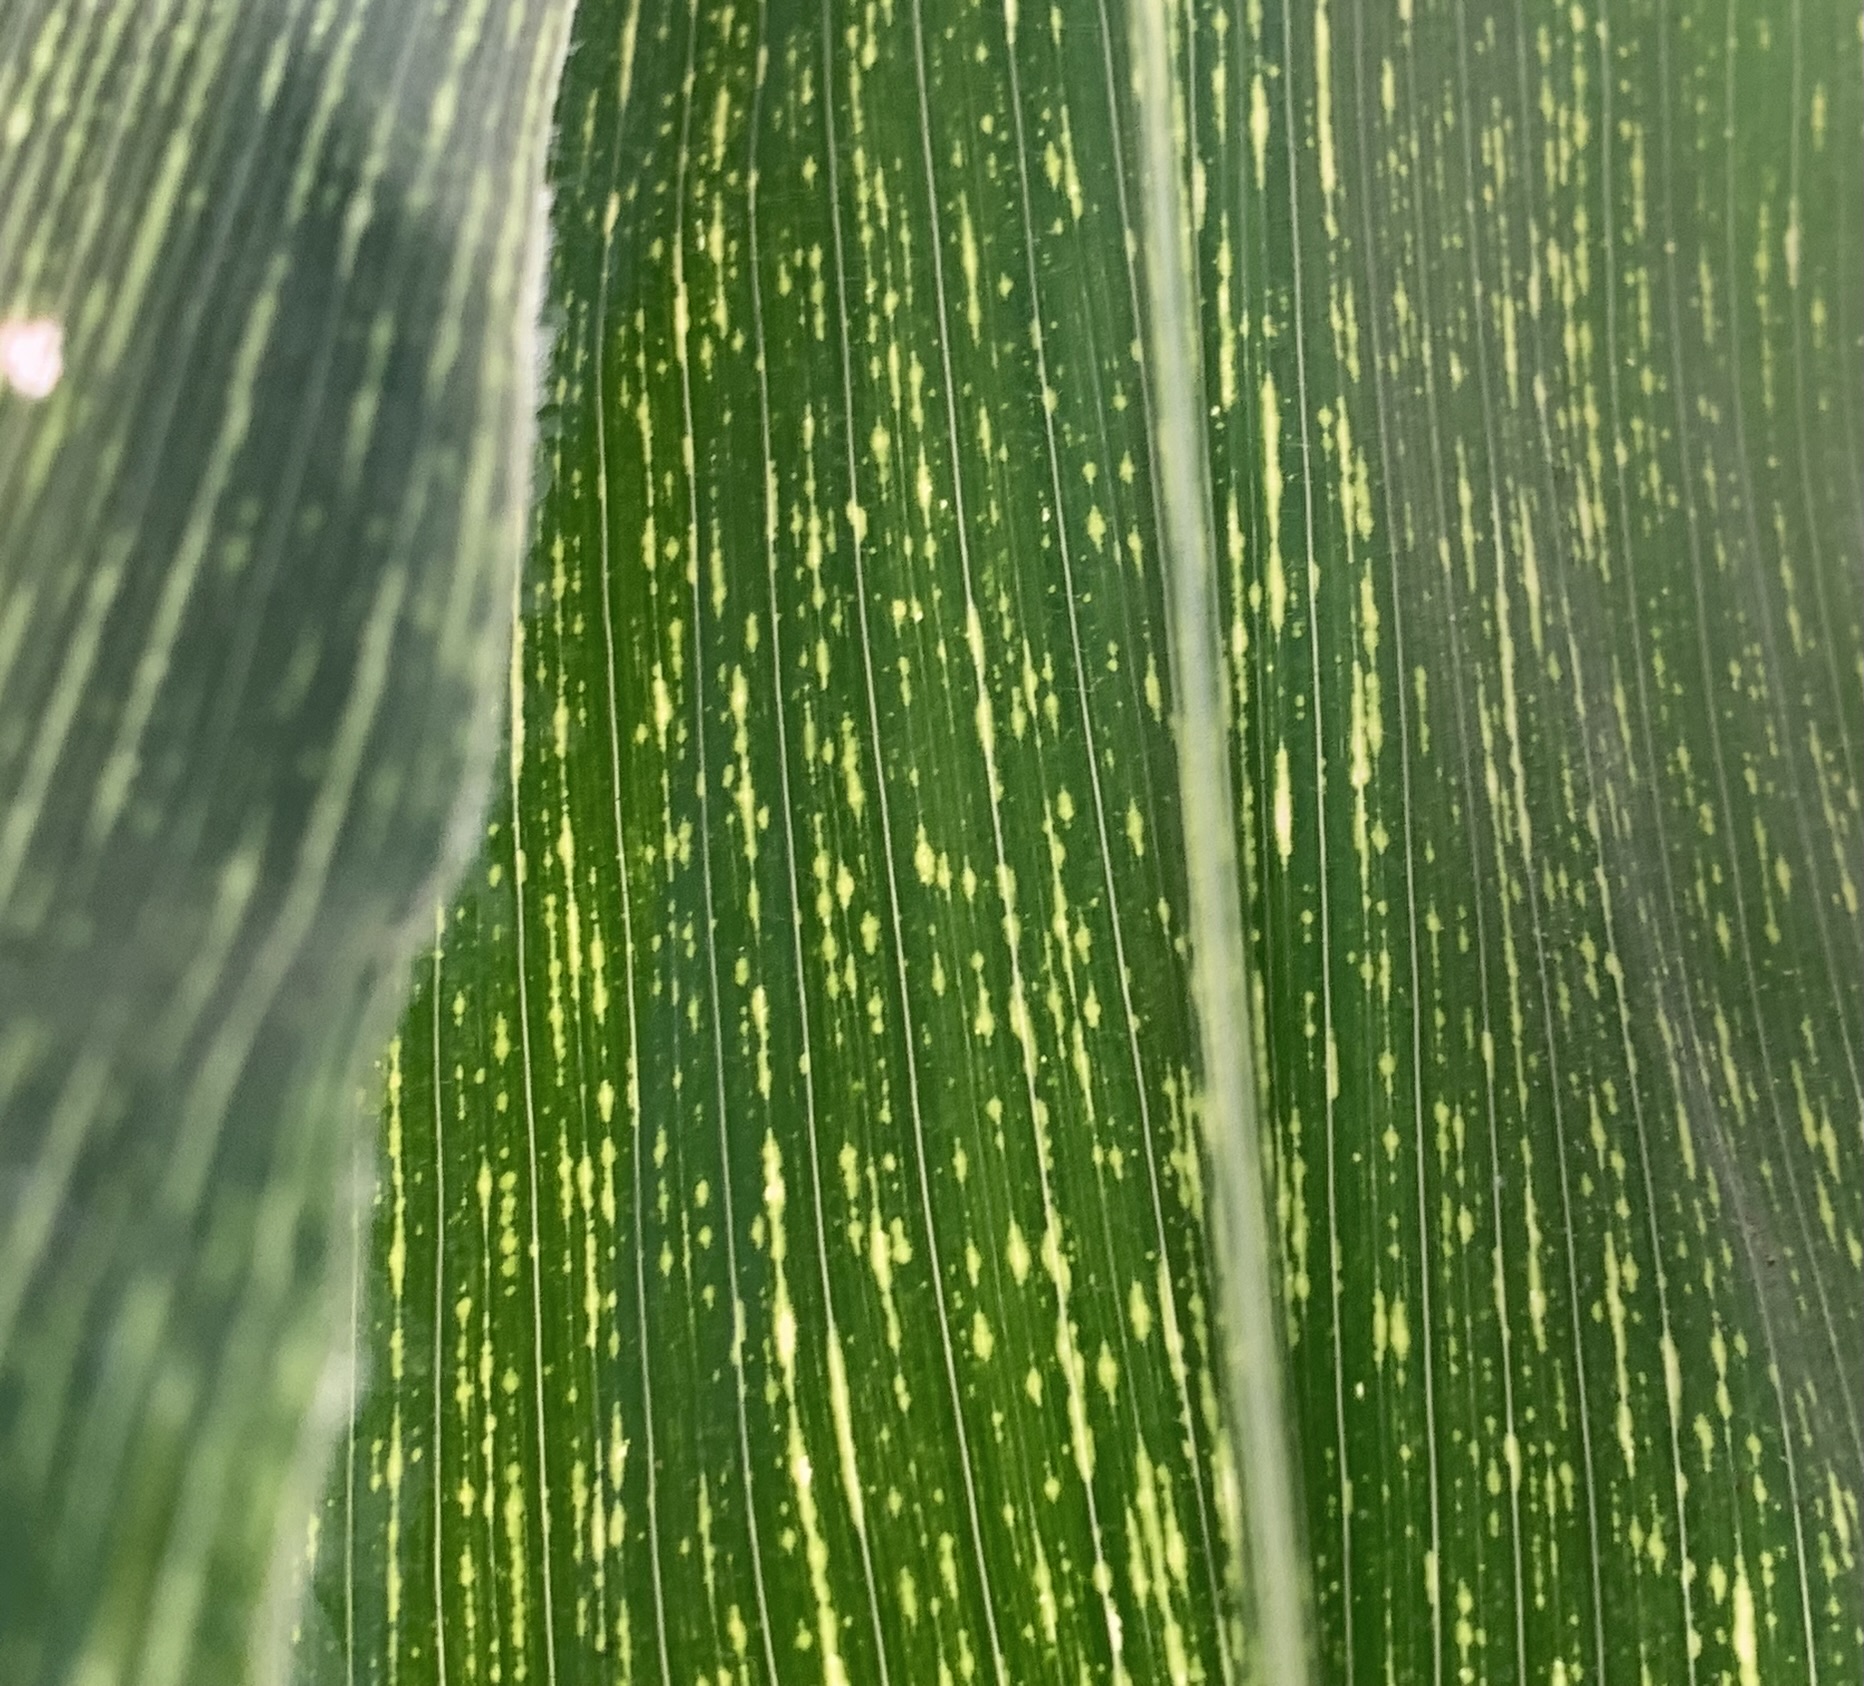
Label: MSV